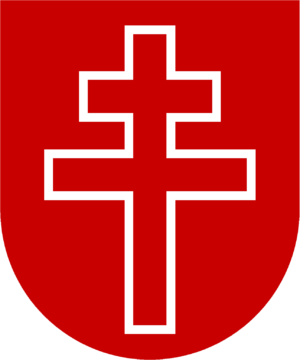
Les chanoinesses régulières du Saint-Sépulcre, communément nommées « sépulcrines », forment un ordre religieux féminin de vœux solennels parmi les plus anciens de l'Église catholique romaine, puisqu'il remonte au XIIᵉ siècle, lorsqu'il a été fondé comme branche féminine de l'ordre canonial régulier du Saint-Sépulcre en Terre sainte, à l'époque des Croisades. Elles suivent la règle de saint Augustin et avaient pour but le chant de l'office choral. Elles n'existent plus en France, mais existent encore en Flandres, en Angleterre, en Espagne et au Congo.